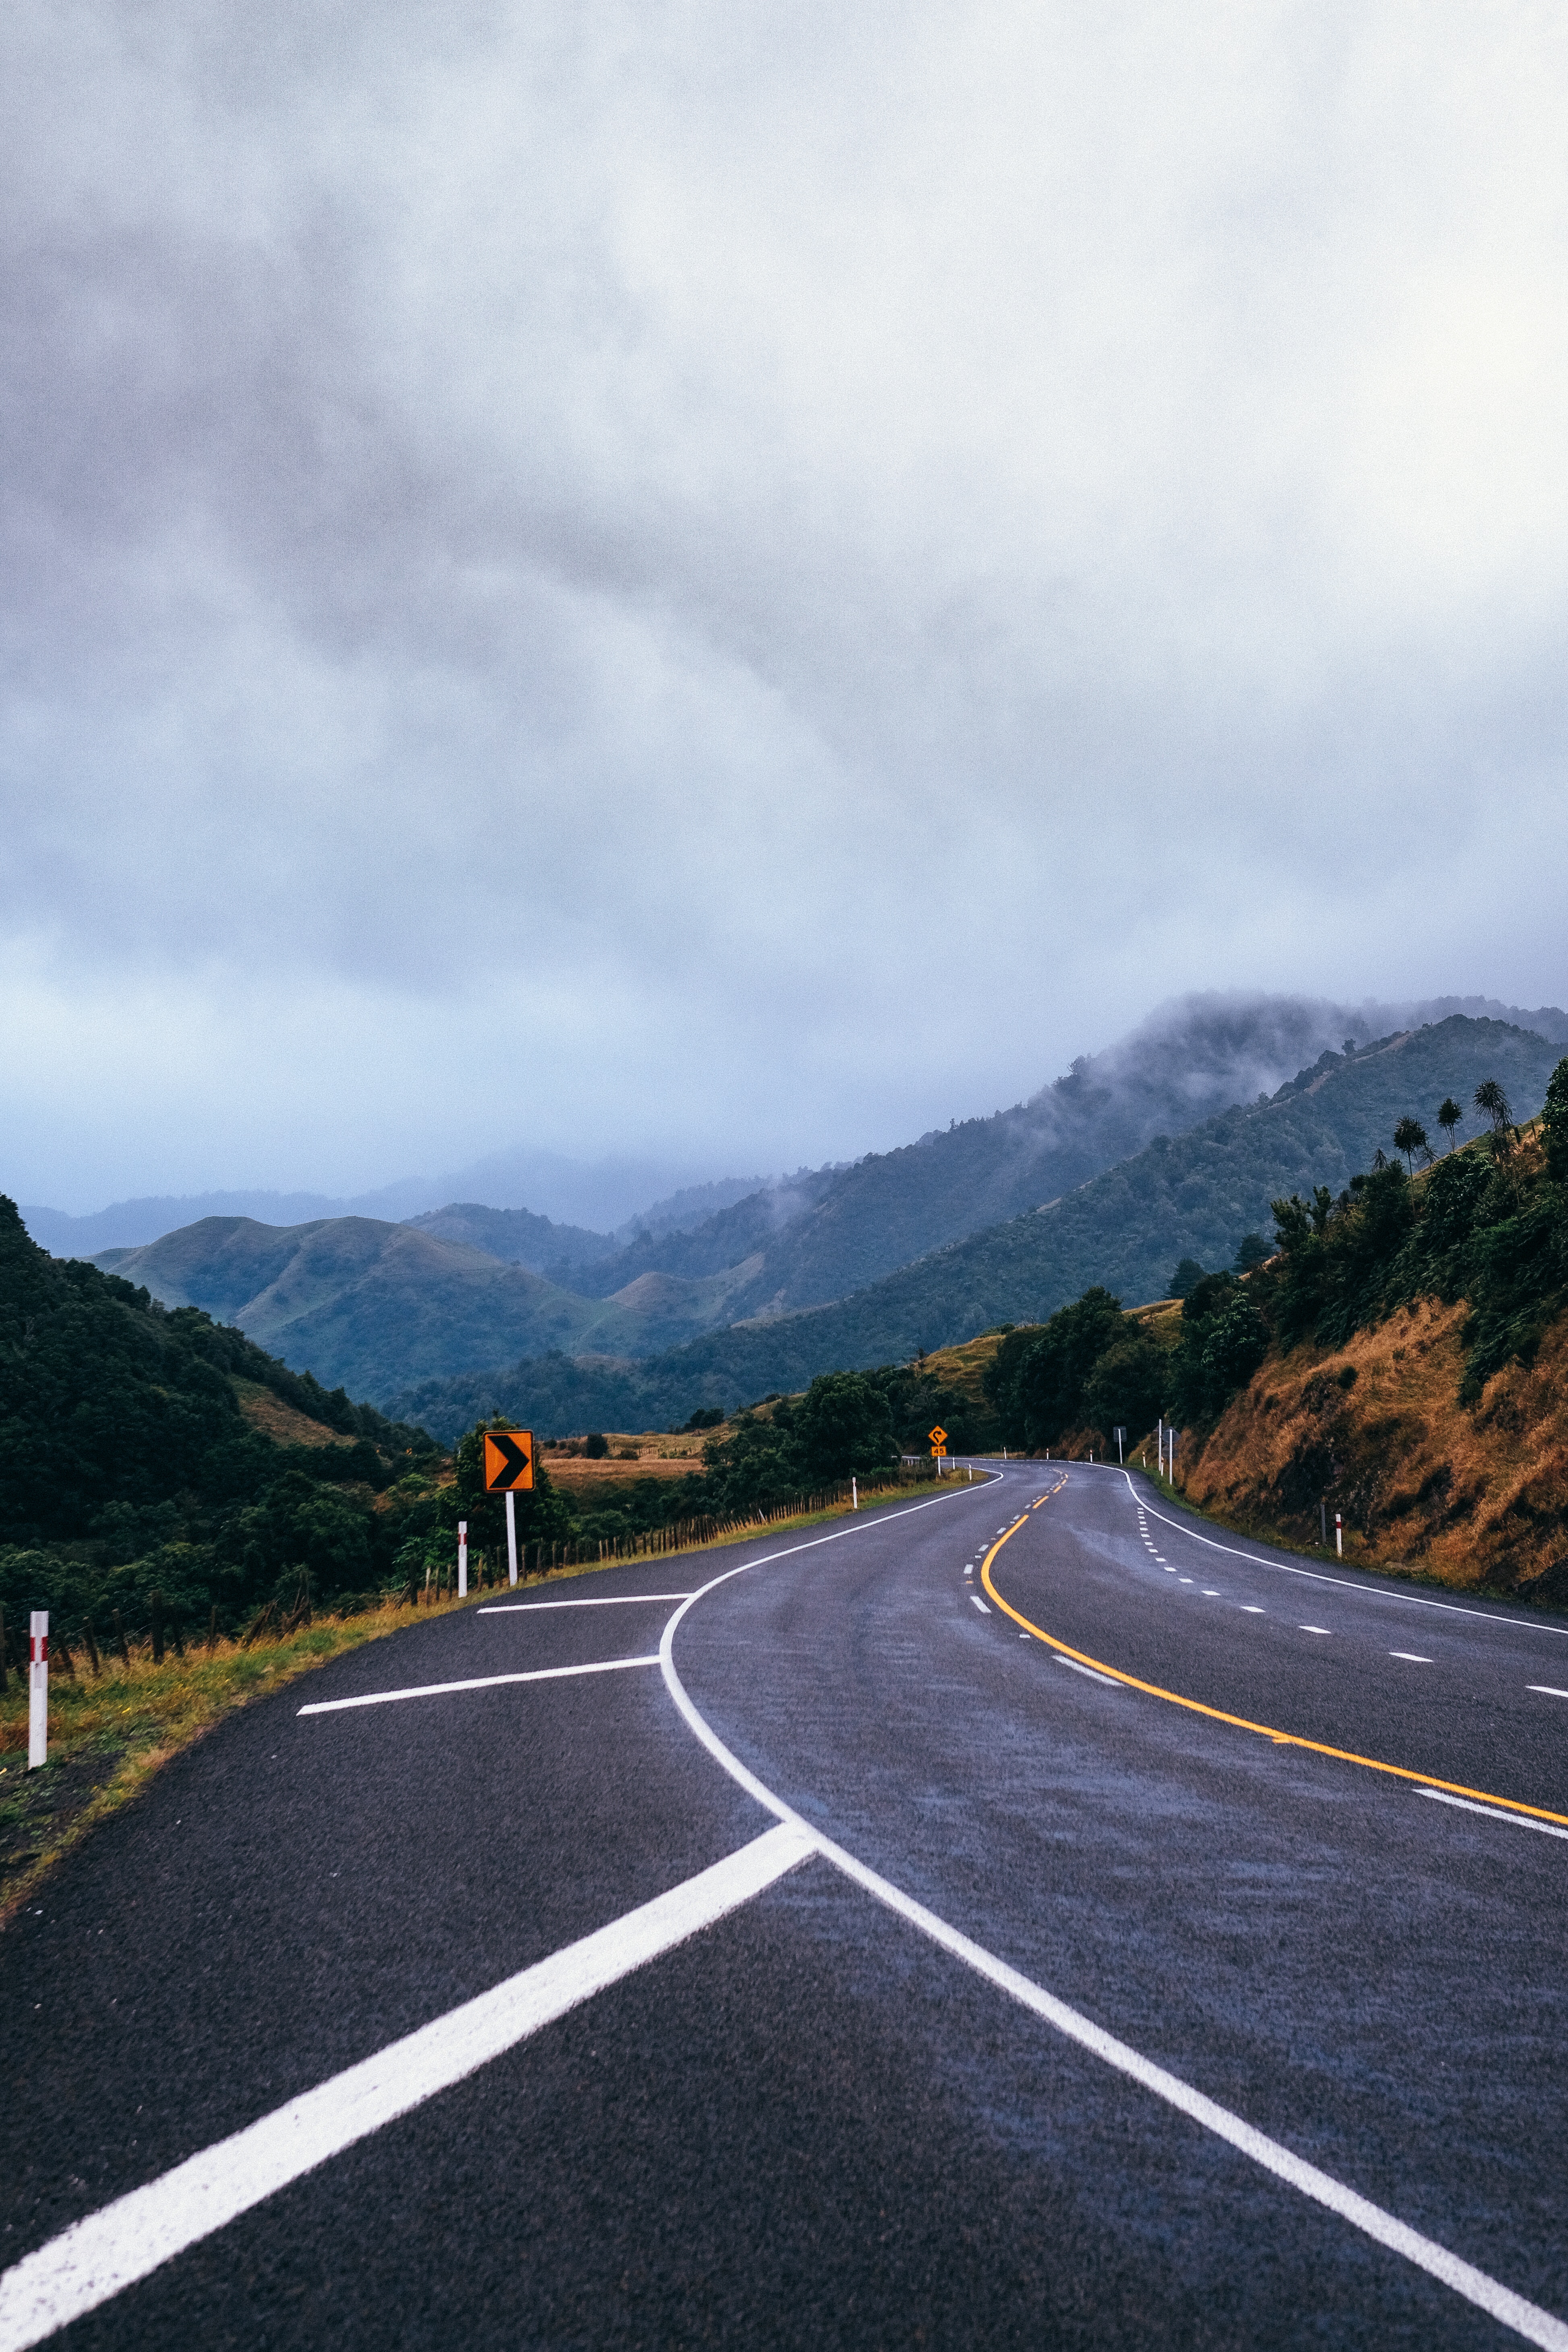
mountain, cloud, sky, road, hill, highway, mountain range, asphalt, lane, road trip, infrastructure, mountain pass, road surface, mountainous landforms, nonbuilding structure, controlled access highway